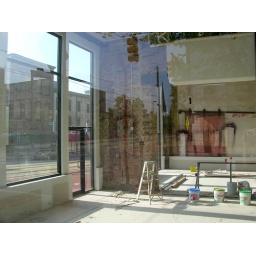
street corner building under construction